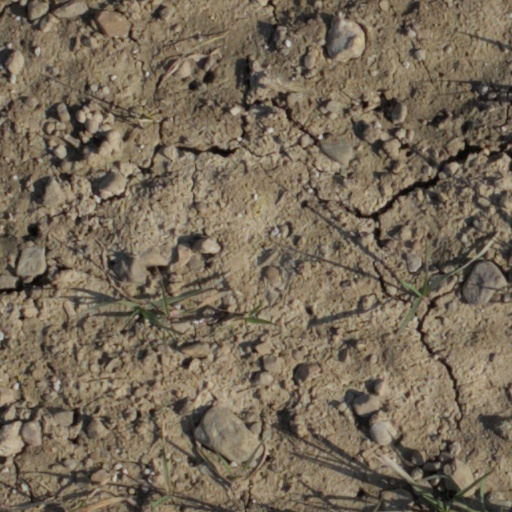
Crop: wheat